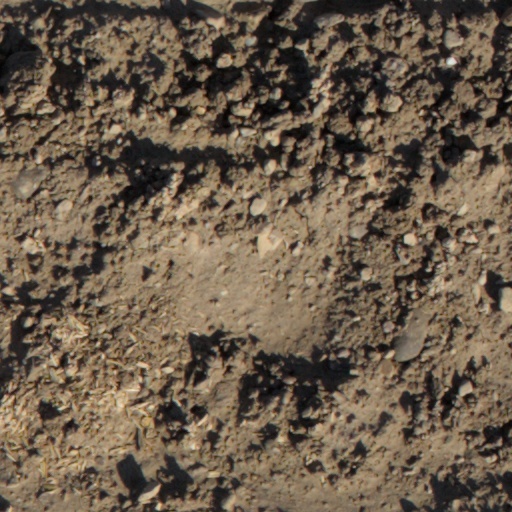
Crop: wheat